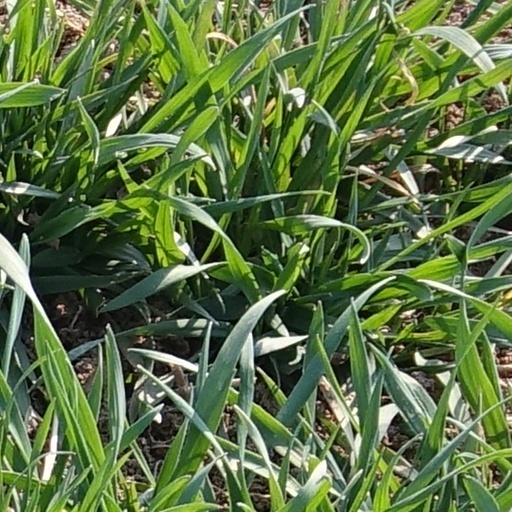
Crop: wheat